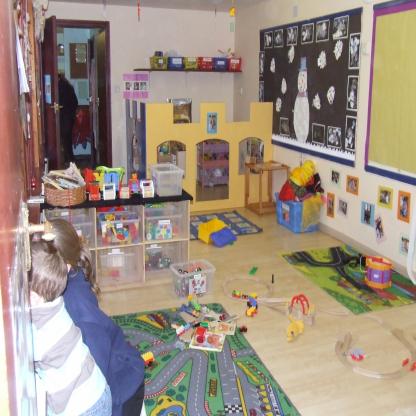
Scene: Indoor